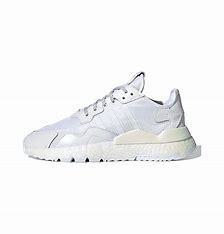
Brand: adidas
Model: originals Adidas Originals Nite Jogger